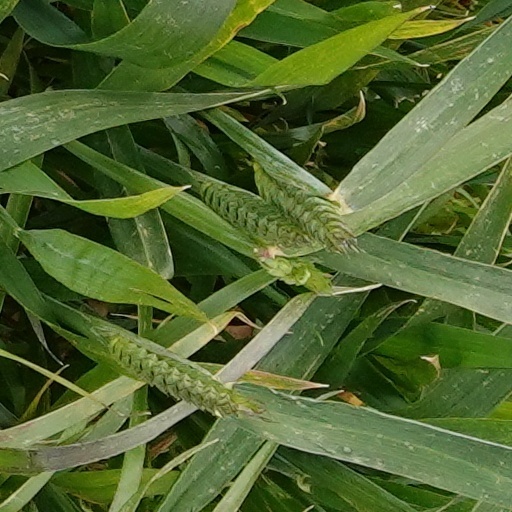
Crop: wheat